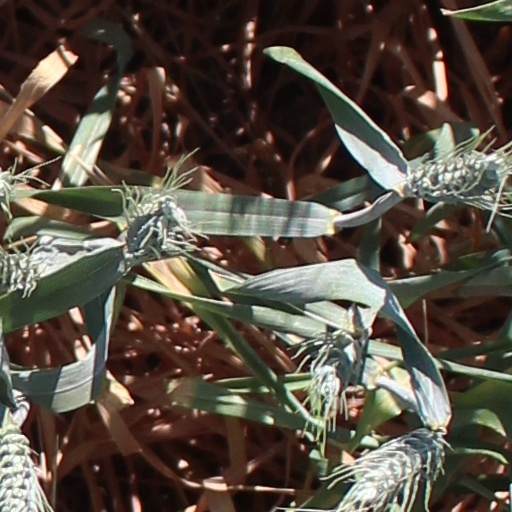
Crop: wheat